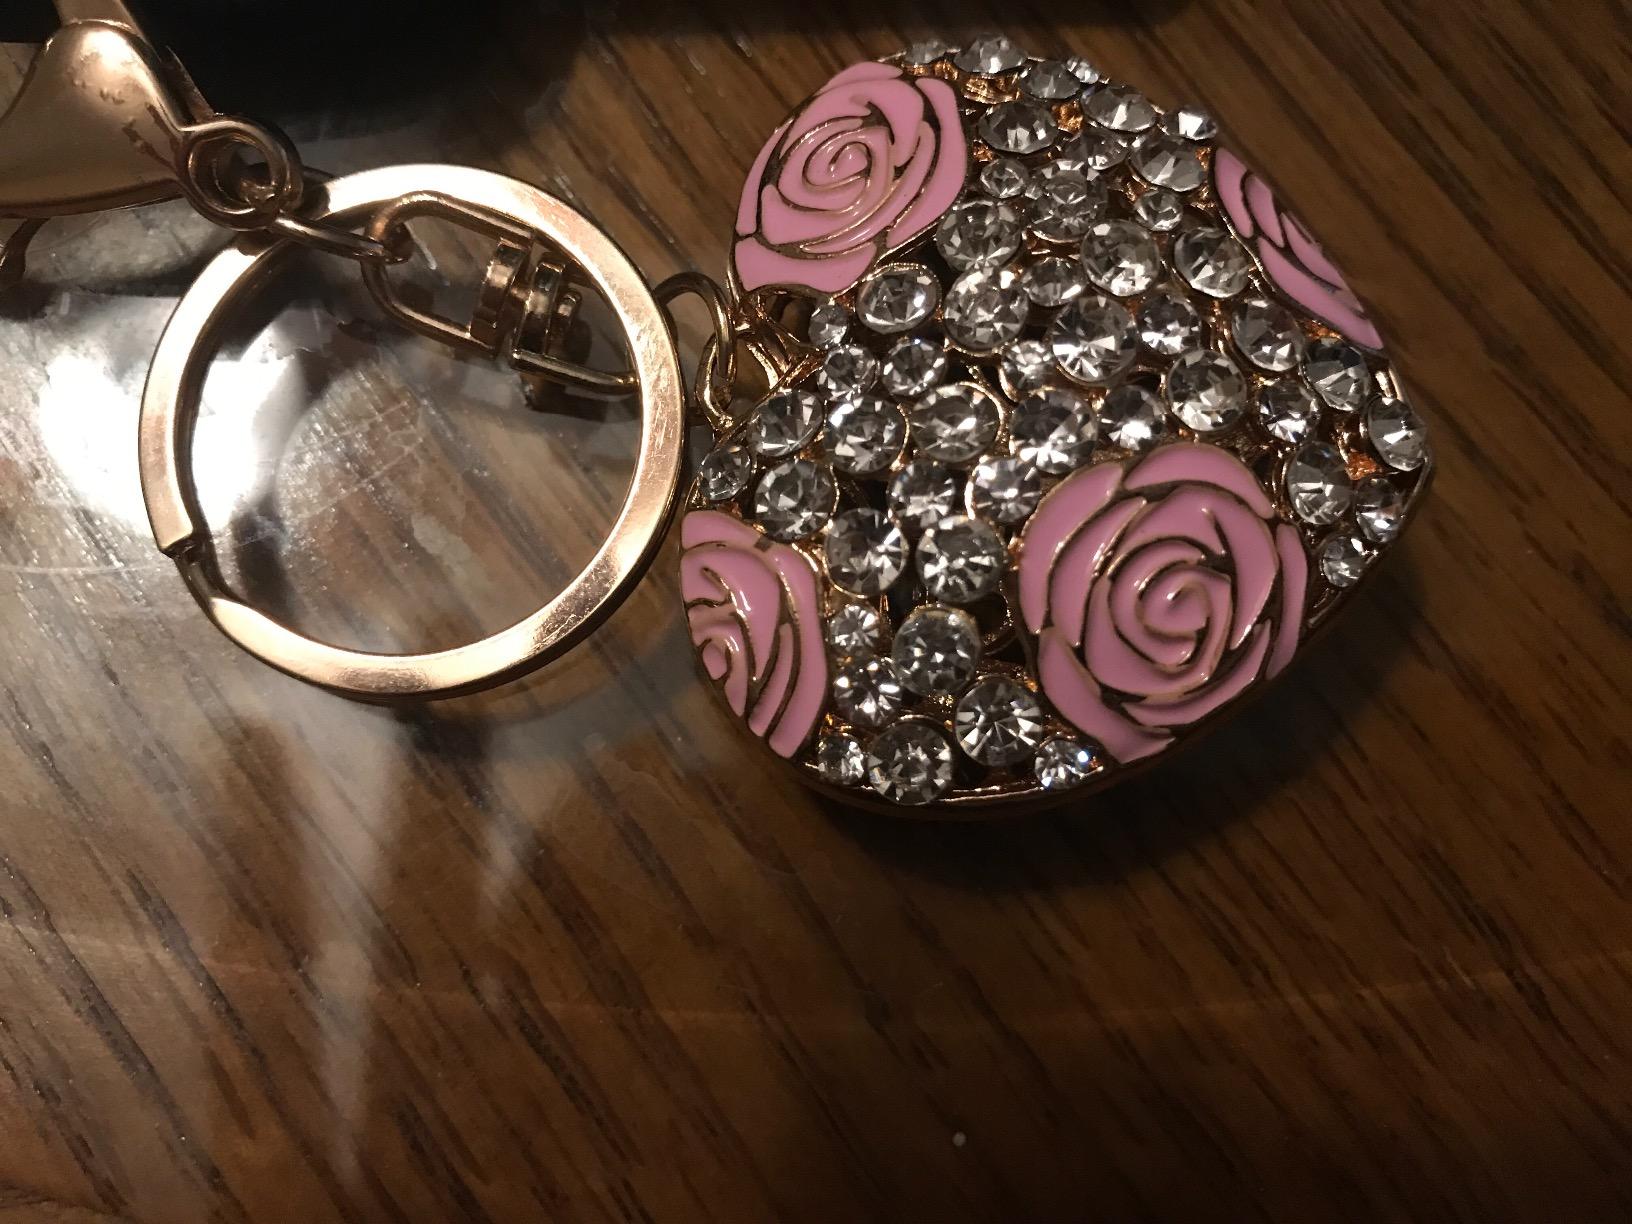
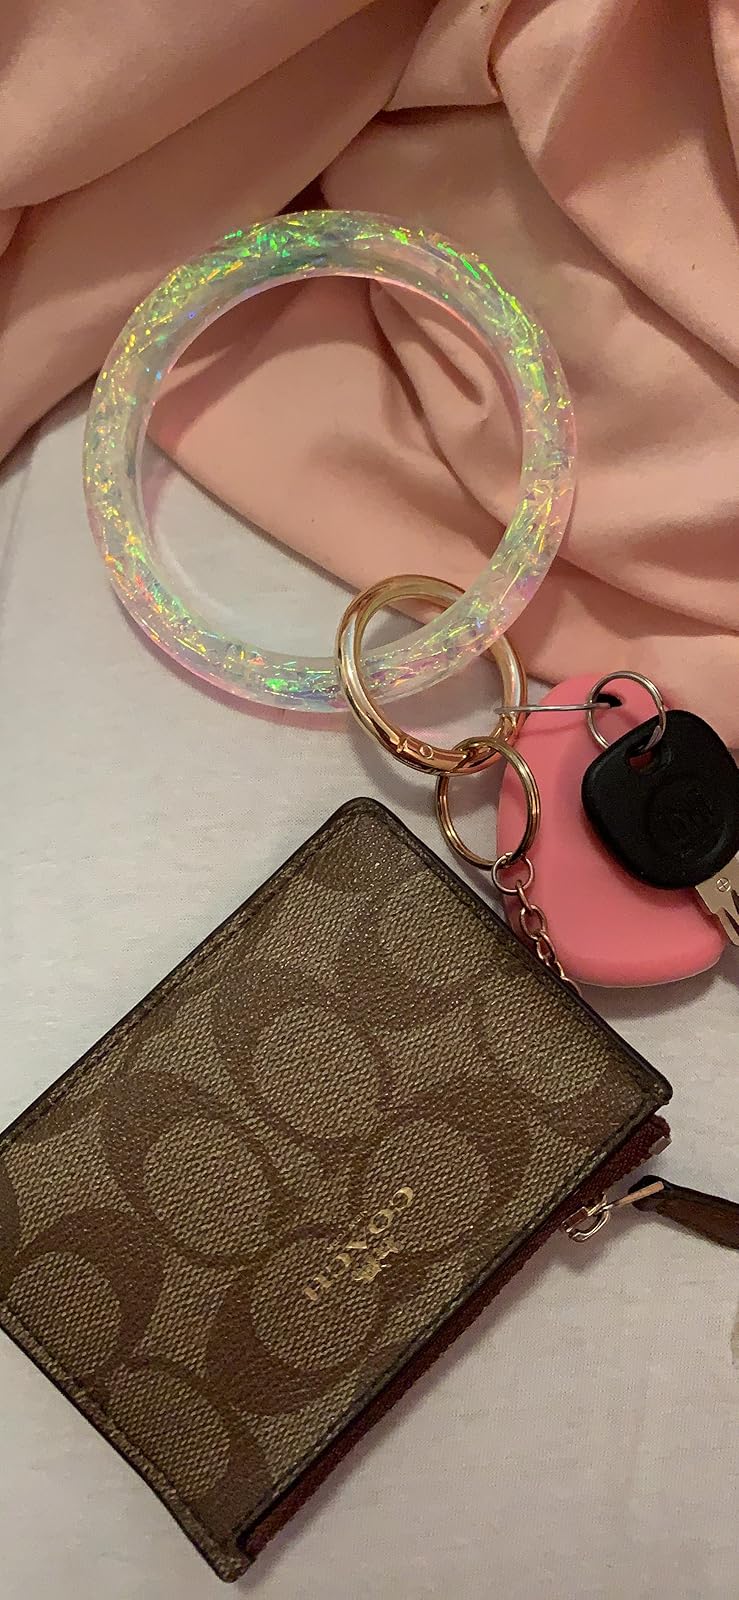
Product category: accessories_keychain
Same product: no